Arkansas State University

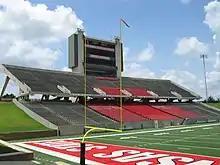
Centennial Bank Stadium (formerly known as Indian Stadium)

Arkansas State participates as a member of the NCAA Division I Sun Belt Conference. The athletic teams, previously known as the Indians, are now known as the Red Wolves.